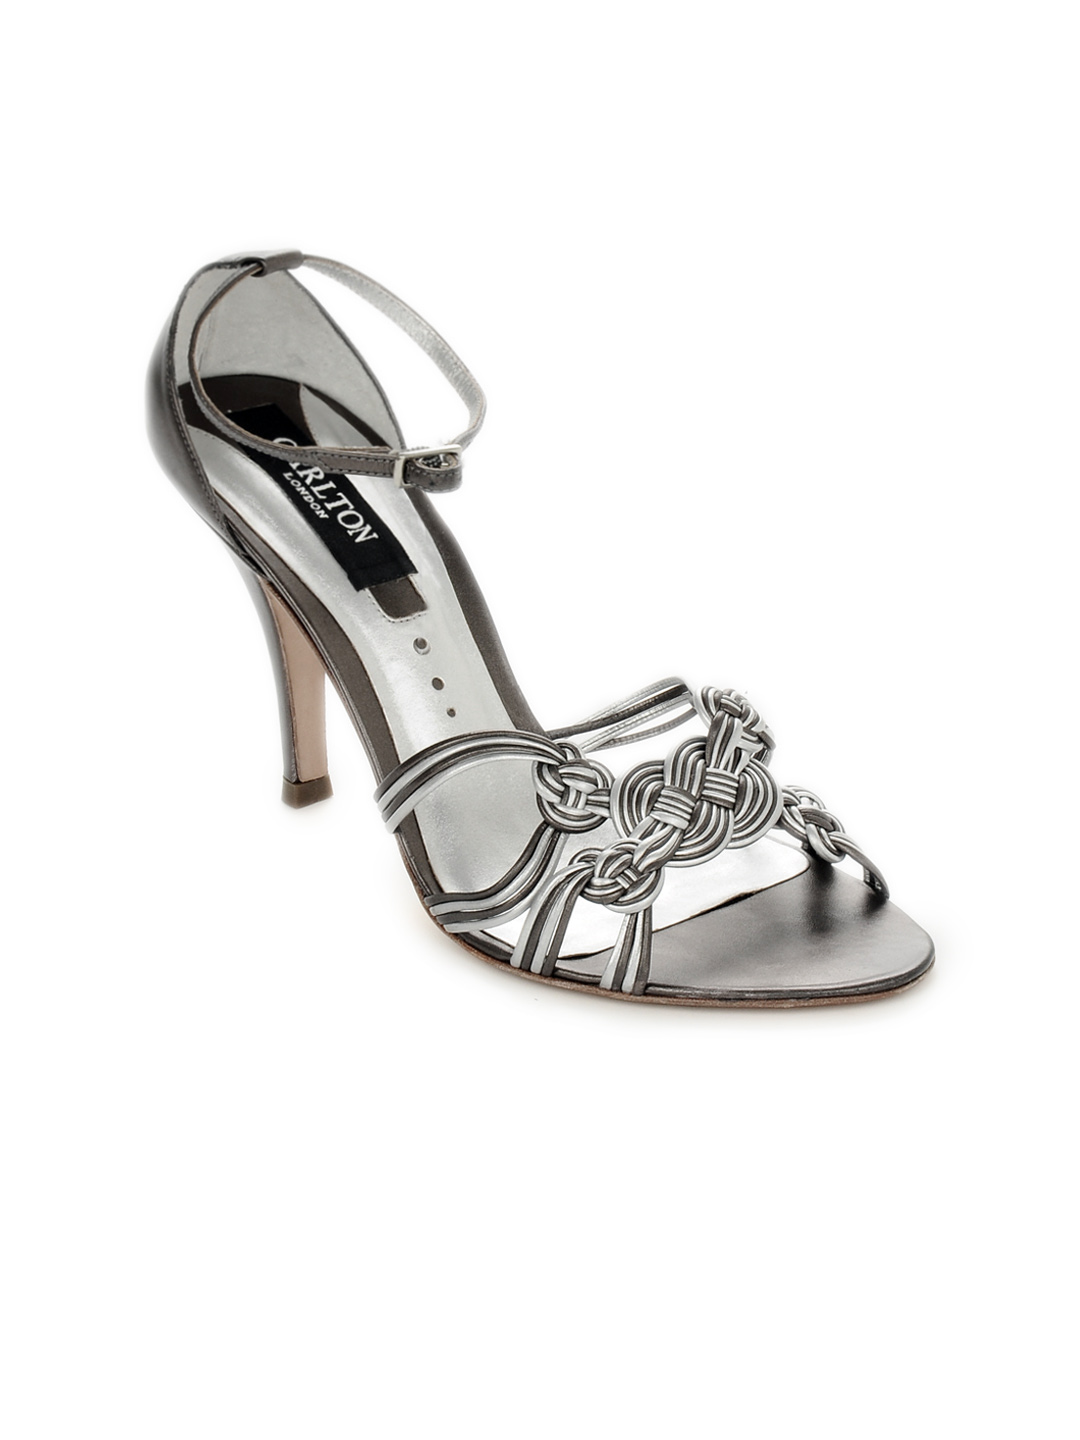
Carlton London Women Black Heels
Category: Footwear / Shoes / Heels
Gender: Women
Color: Bronze
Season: Winter 2012
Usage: Casual